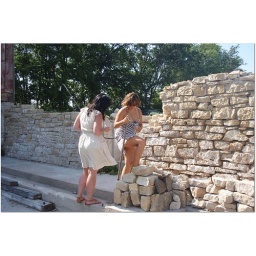
jodi's son is a stone mason so they had some cool tools lying around